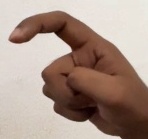
ASL sign: X